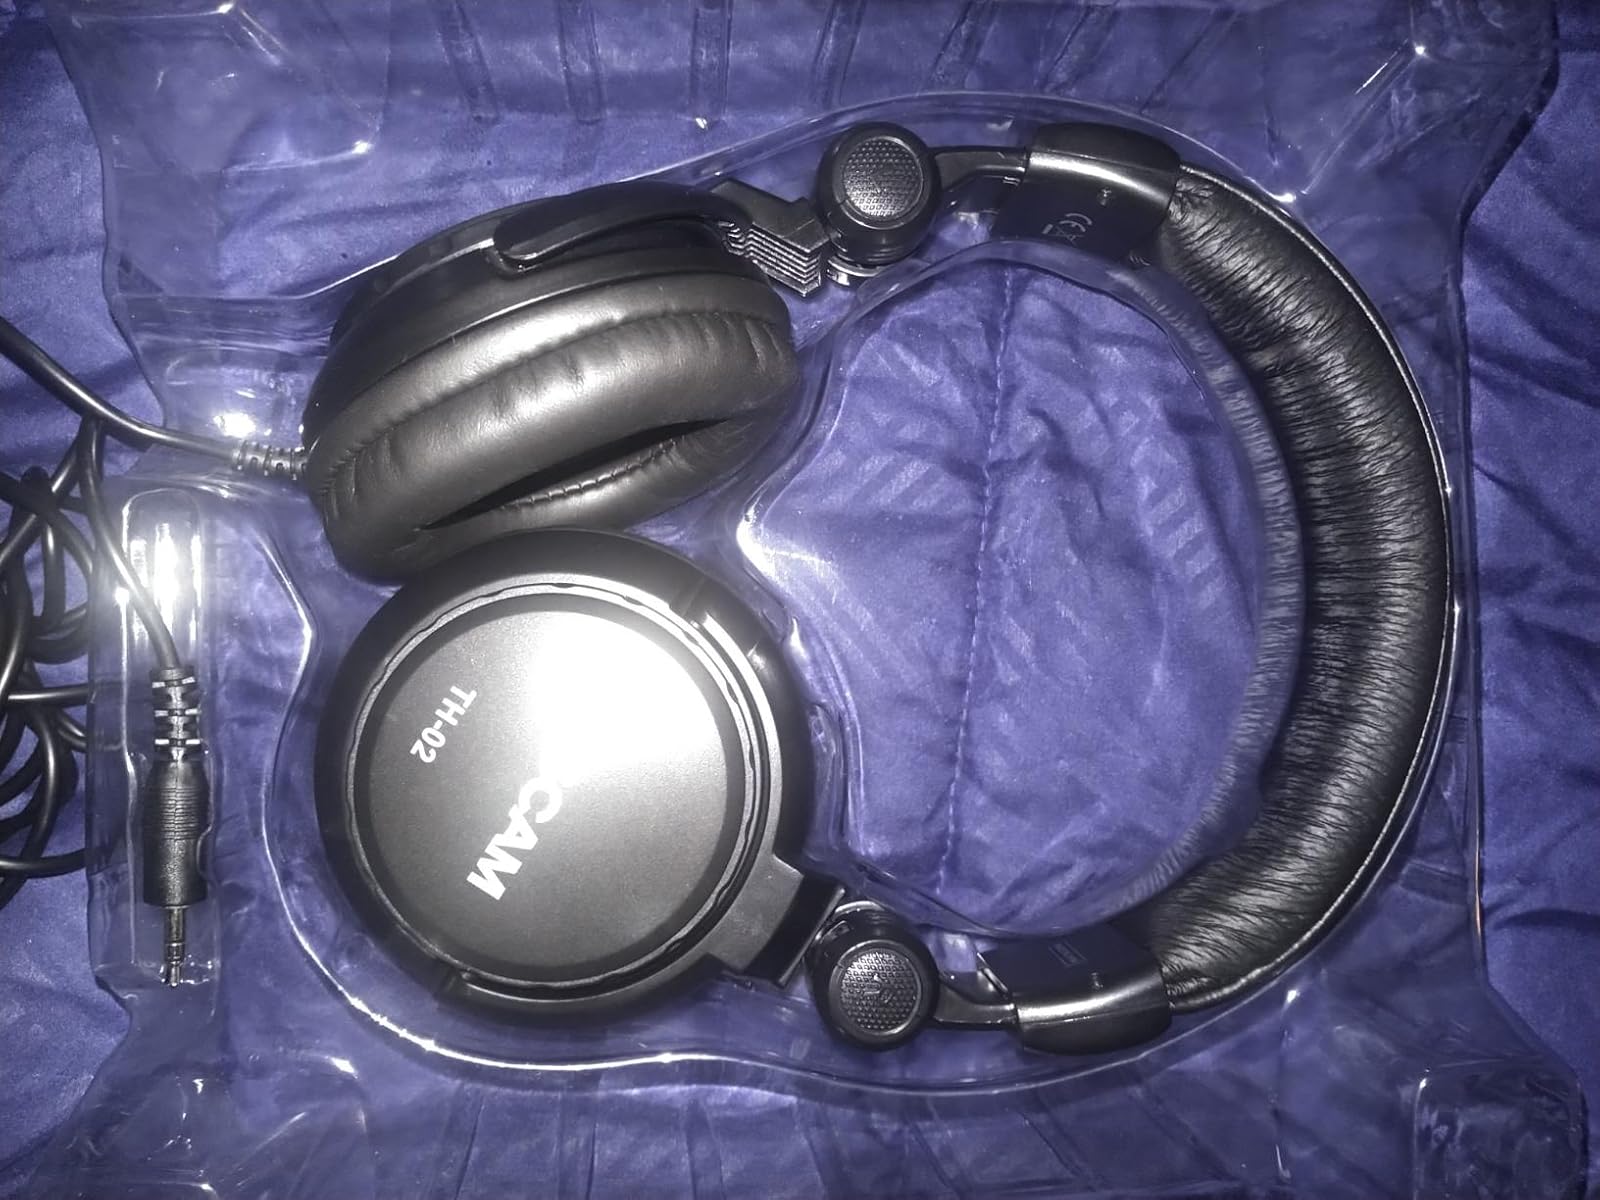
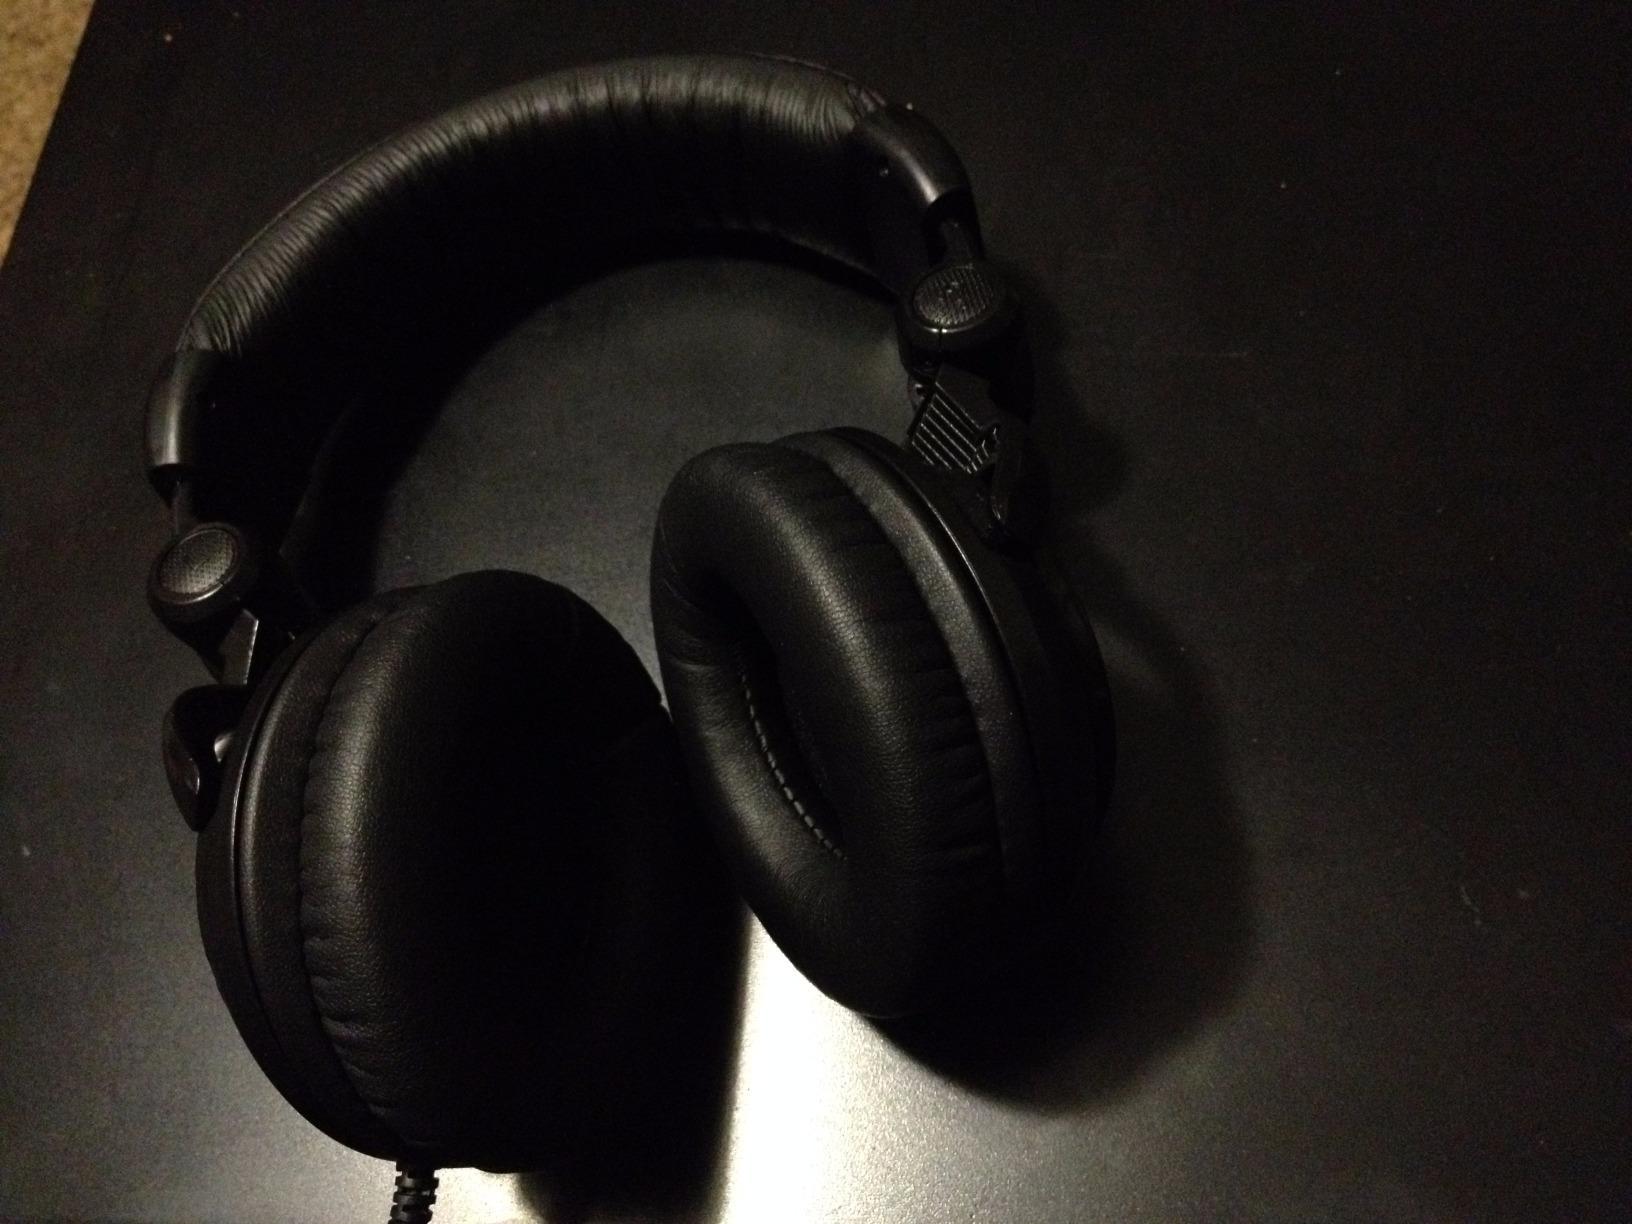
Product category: headphones
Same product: yes